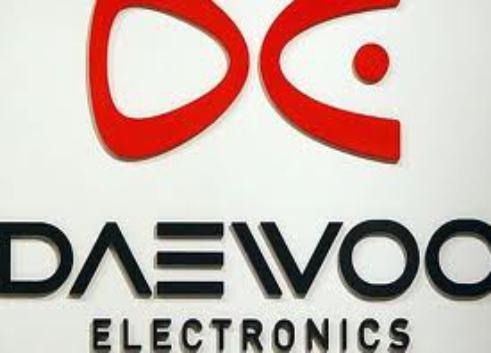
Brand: Daewoo Electronics
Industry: Electronic